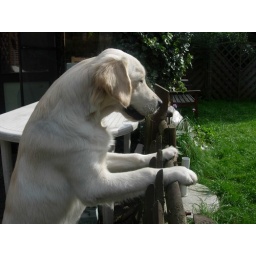
Alix is a female golden retriever and a service dog in training. Picture taken by her foster family.